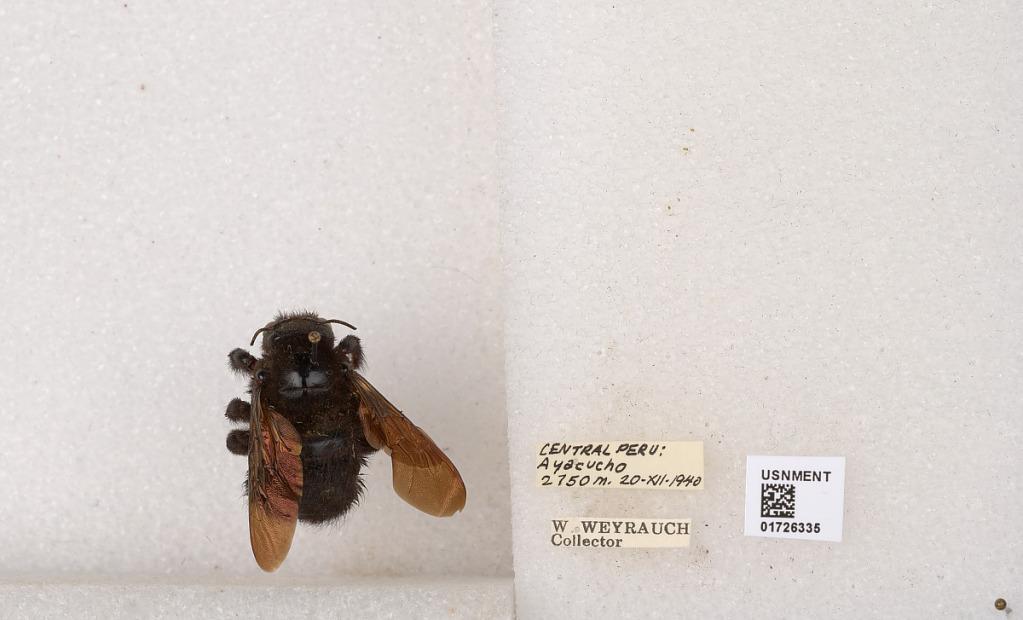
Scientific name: Xylocopa (Neoxylocopa) lachnea Moure
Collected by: W. Weyrach
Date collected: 1940-12-20
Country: Peru
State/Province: Ayacucho
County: Huamanga
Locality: Ayacucho